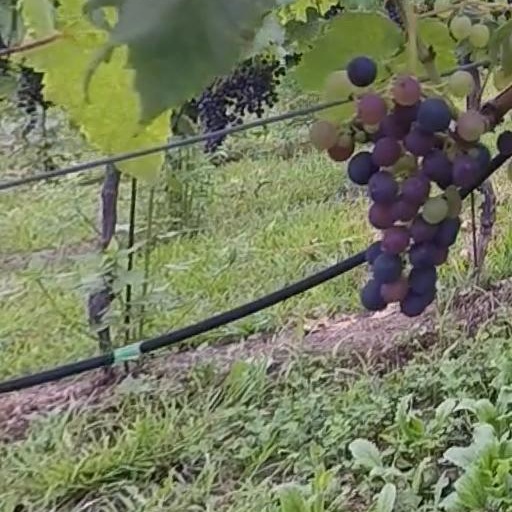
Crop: grape